New York Savings Bank Building

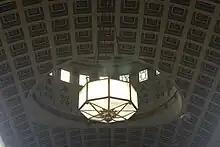
The coffered ceiling of the banking room, with a chandelier hanging from it. The dome in the ceiling is visible in the background.

The former banking room is a rectangular space with a high ceiling. The walls are wainscoted in Siena marble and contain engaged Corinthian columns, pilasters, and plinths of the same material. The capitals of the columns, the entablatures atop the walls, and the vaulted ceiling are made of plaster. Most of the wall surfaces above the marble wainscoting were covered with travertine in a 1930 renovation. The banking room has a rose-gray marble floor. An L-shaped beige-marble tellers' counter was placed about away from the west and south walls. This counter had been removed by the 1990s. The banking room's ceiling is coffered and contains a transverse rib, which is supported by an engaged column on the north and south walls. This creates a proscenium-like arch that divides the room into western and eastern sections, indicating how the public areas were originally separated from the staff areas. The center of the ceiling contains a small dome.